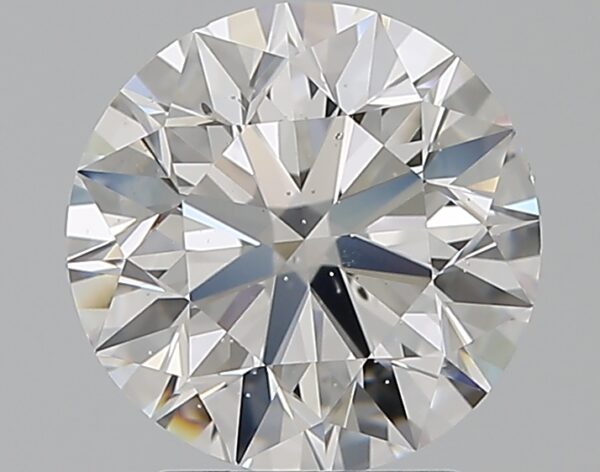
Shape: round
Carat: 2.5
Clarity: SI1
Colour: D
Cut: EX
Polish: EX
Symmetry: EX
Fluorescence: M
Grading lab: GIA
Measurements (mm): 8.59 x 8.64 x 5.42